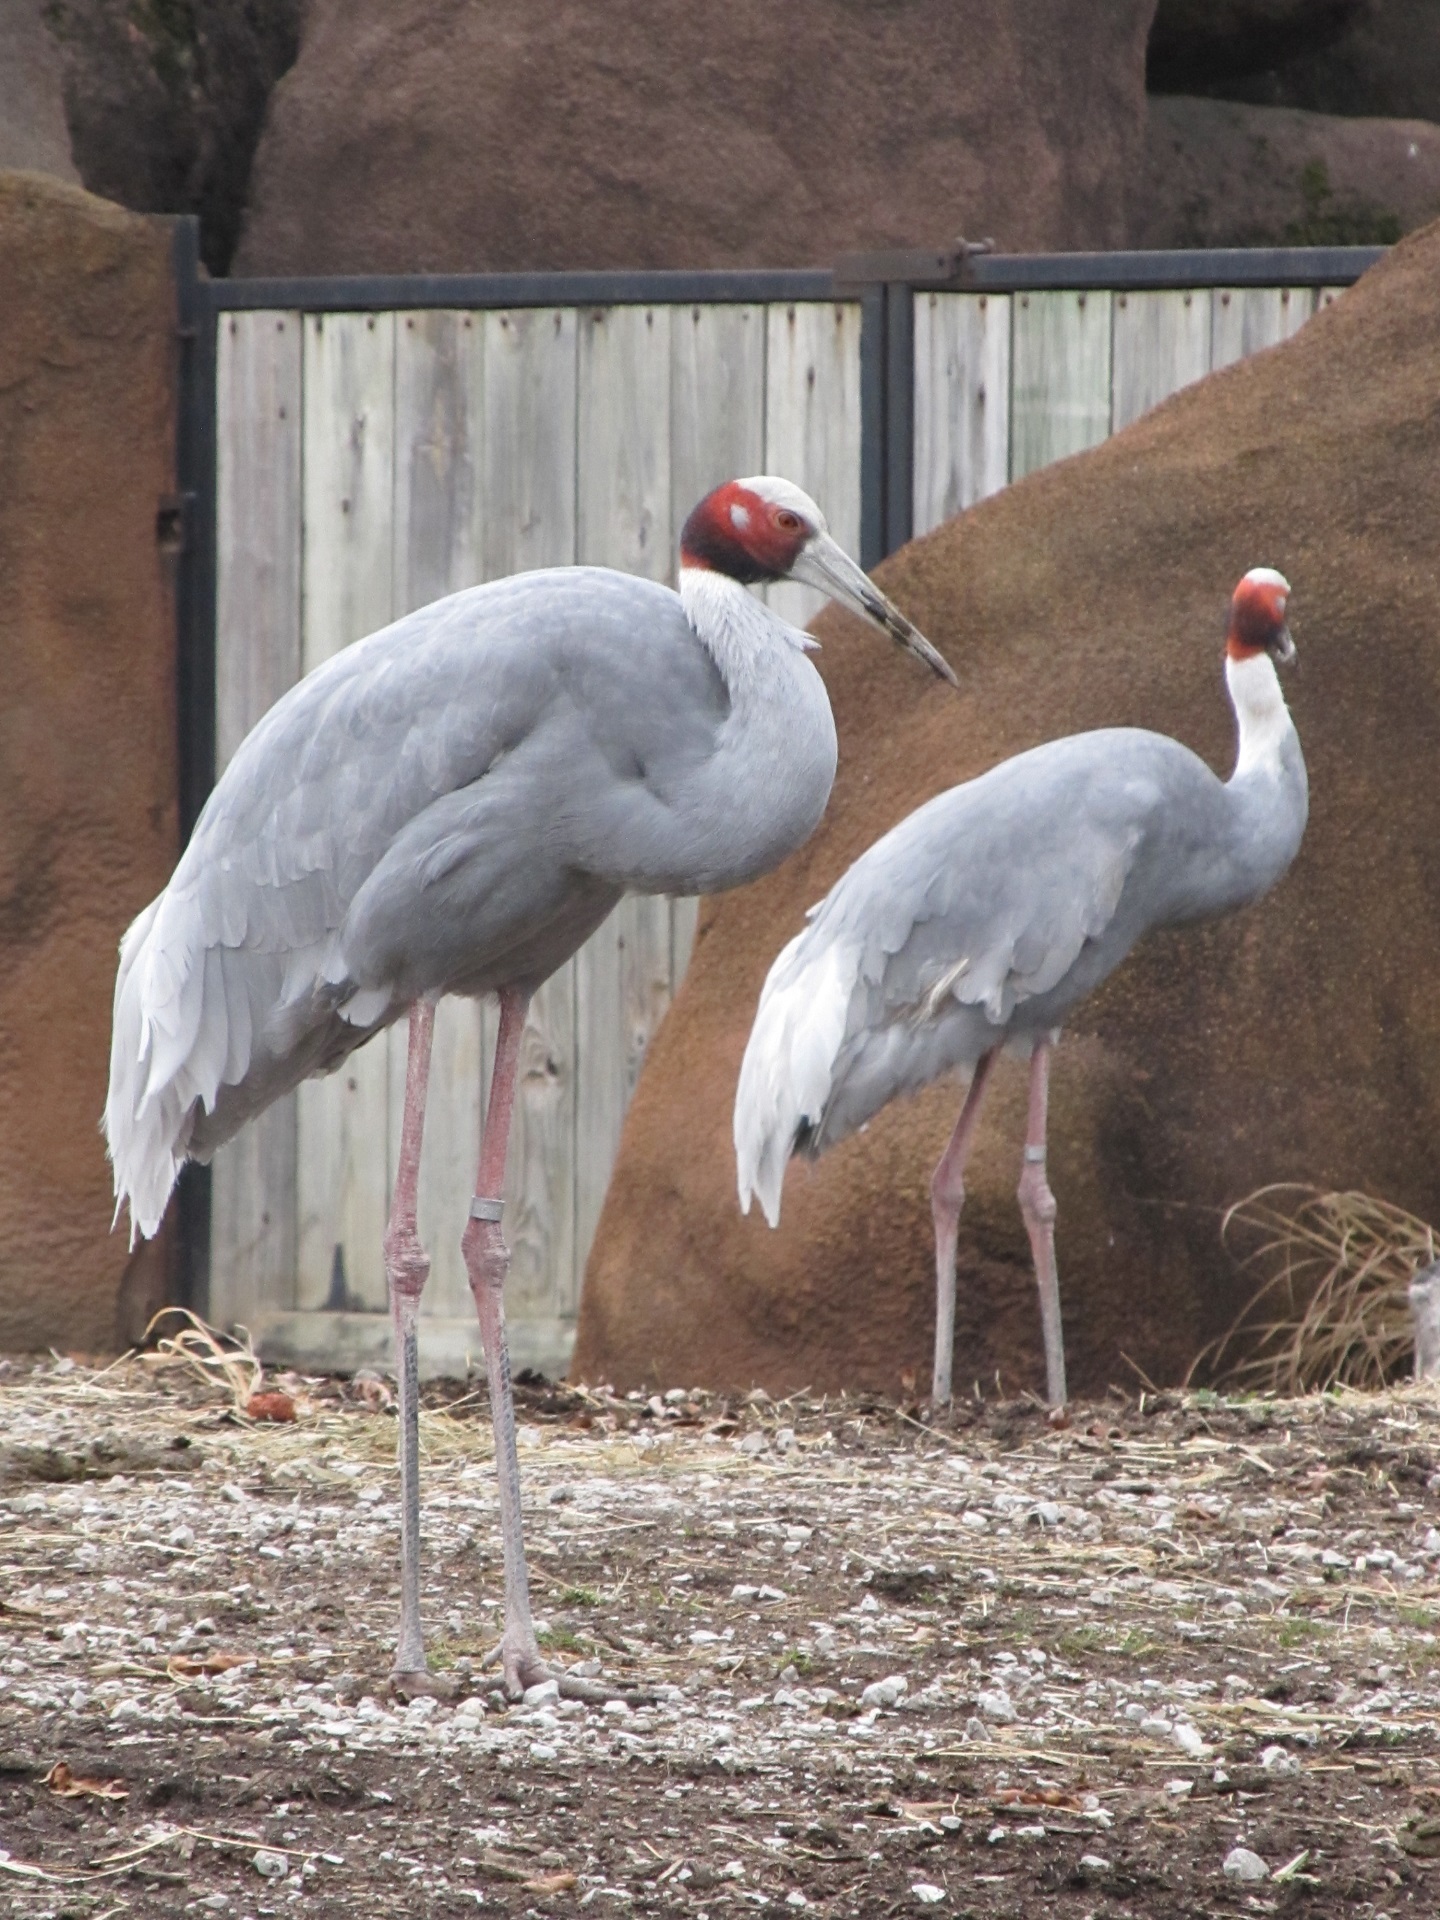
nature, bird, looking, wildlife, standing, zoo, portrait, beak, stork, close up, enclosure, outdoors, birds, feathers, crane, water bird, white stork, ciconiiformes, crane like bird, sarus cranes, grus antigone